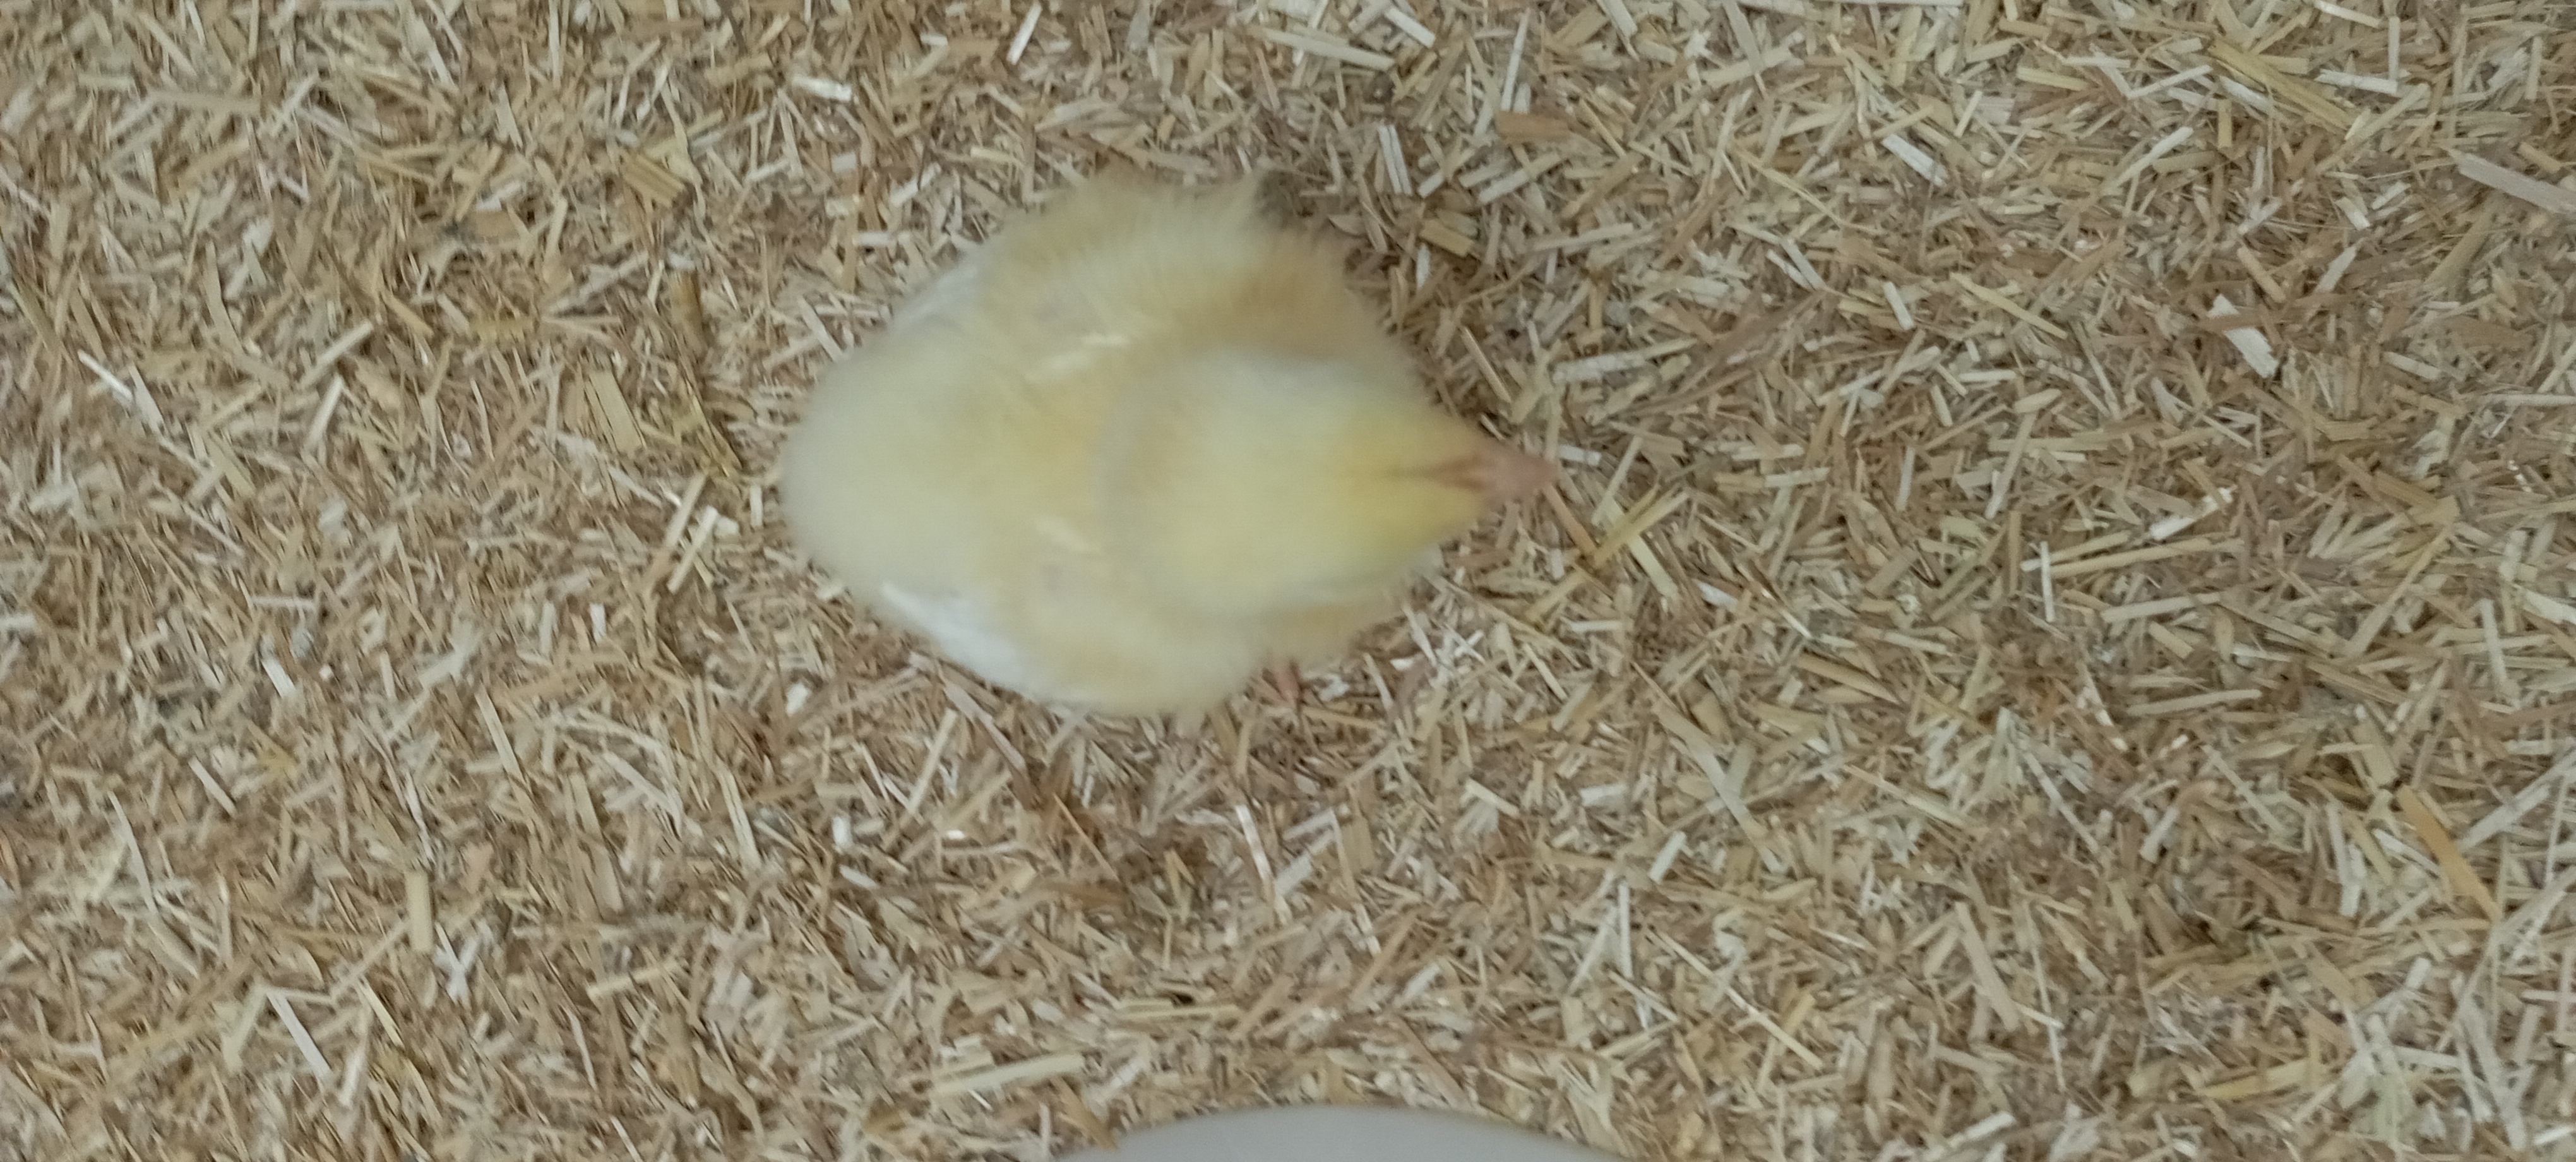
Weight: 185 g